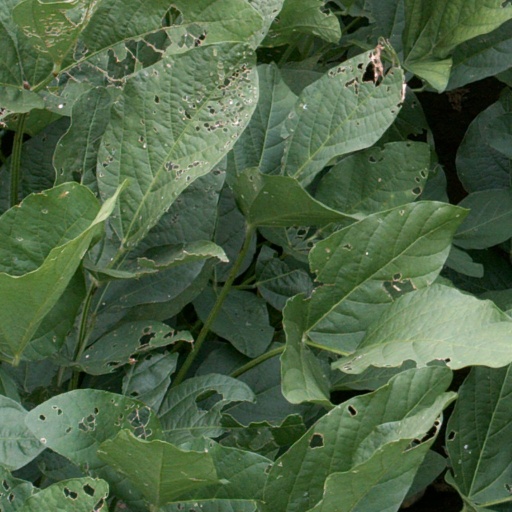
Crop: soybean